Greenfield, Sauk County, Wisconsin

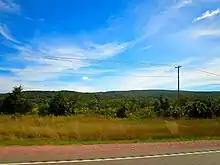
The Buried Mountain Range in Greenfield, September 2013

At the 2000 census there were 911 people in 351 households, including 259 families, in the town. The population density was 30.7 people per square mile (11.9/km). There were 384 housing units at an average density of 12.9 per square mile (5.0/km). The racial makeup of the town was 98.24% White, 0.66% African American, 0.11% Native American, 0.22% from other races, and 0.77% from two or more races. Hispanic or Latino of any race were 0.66%.